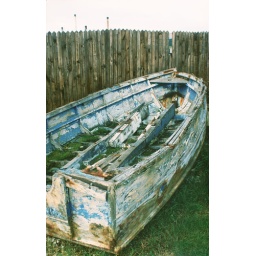
moss growth in stranded wooden boat